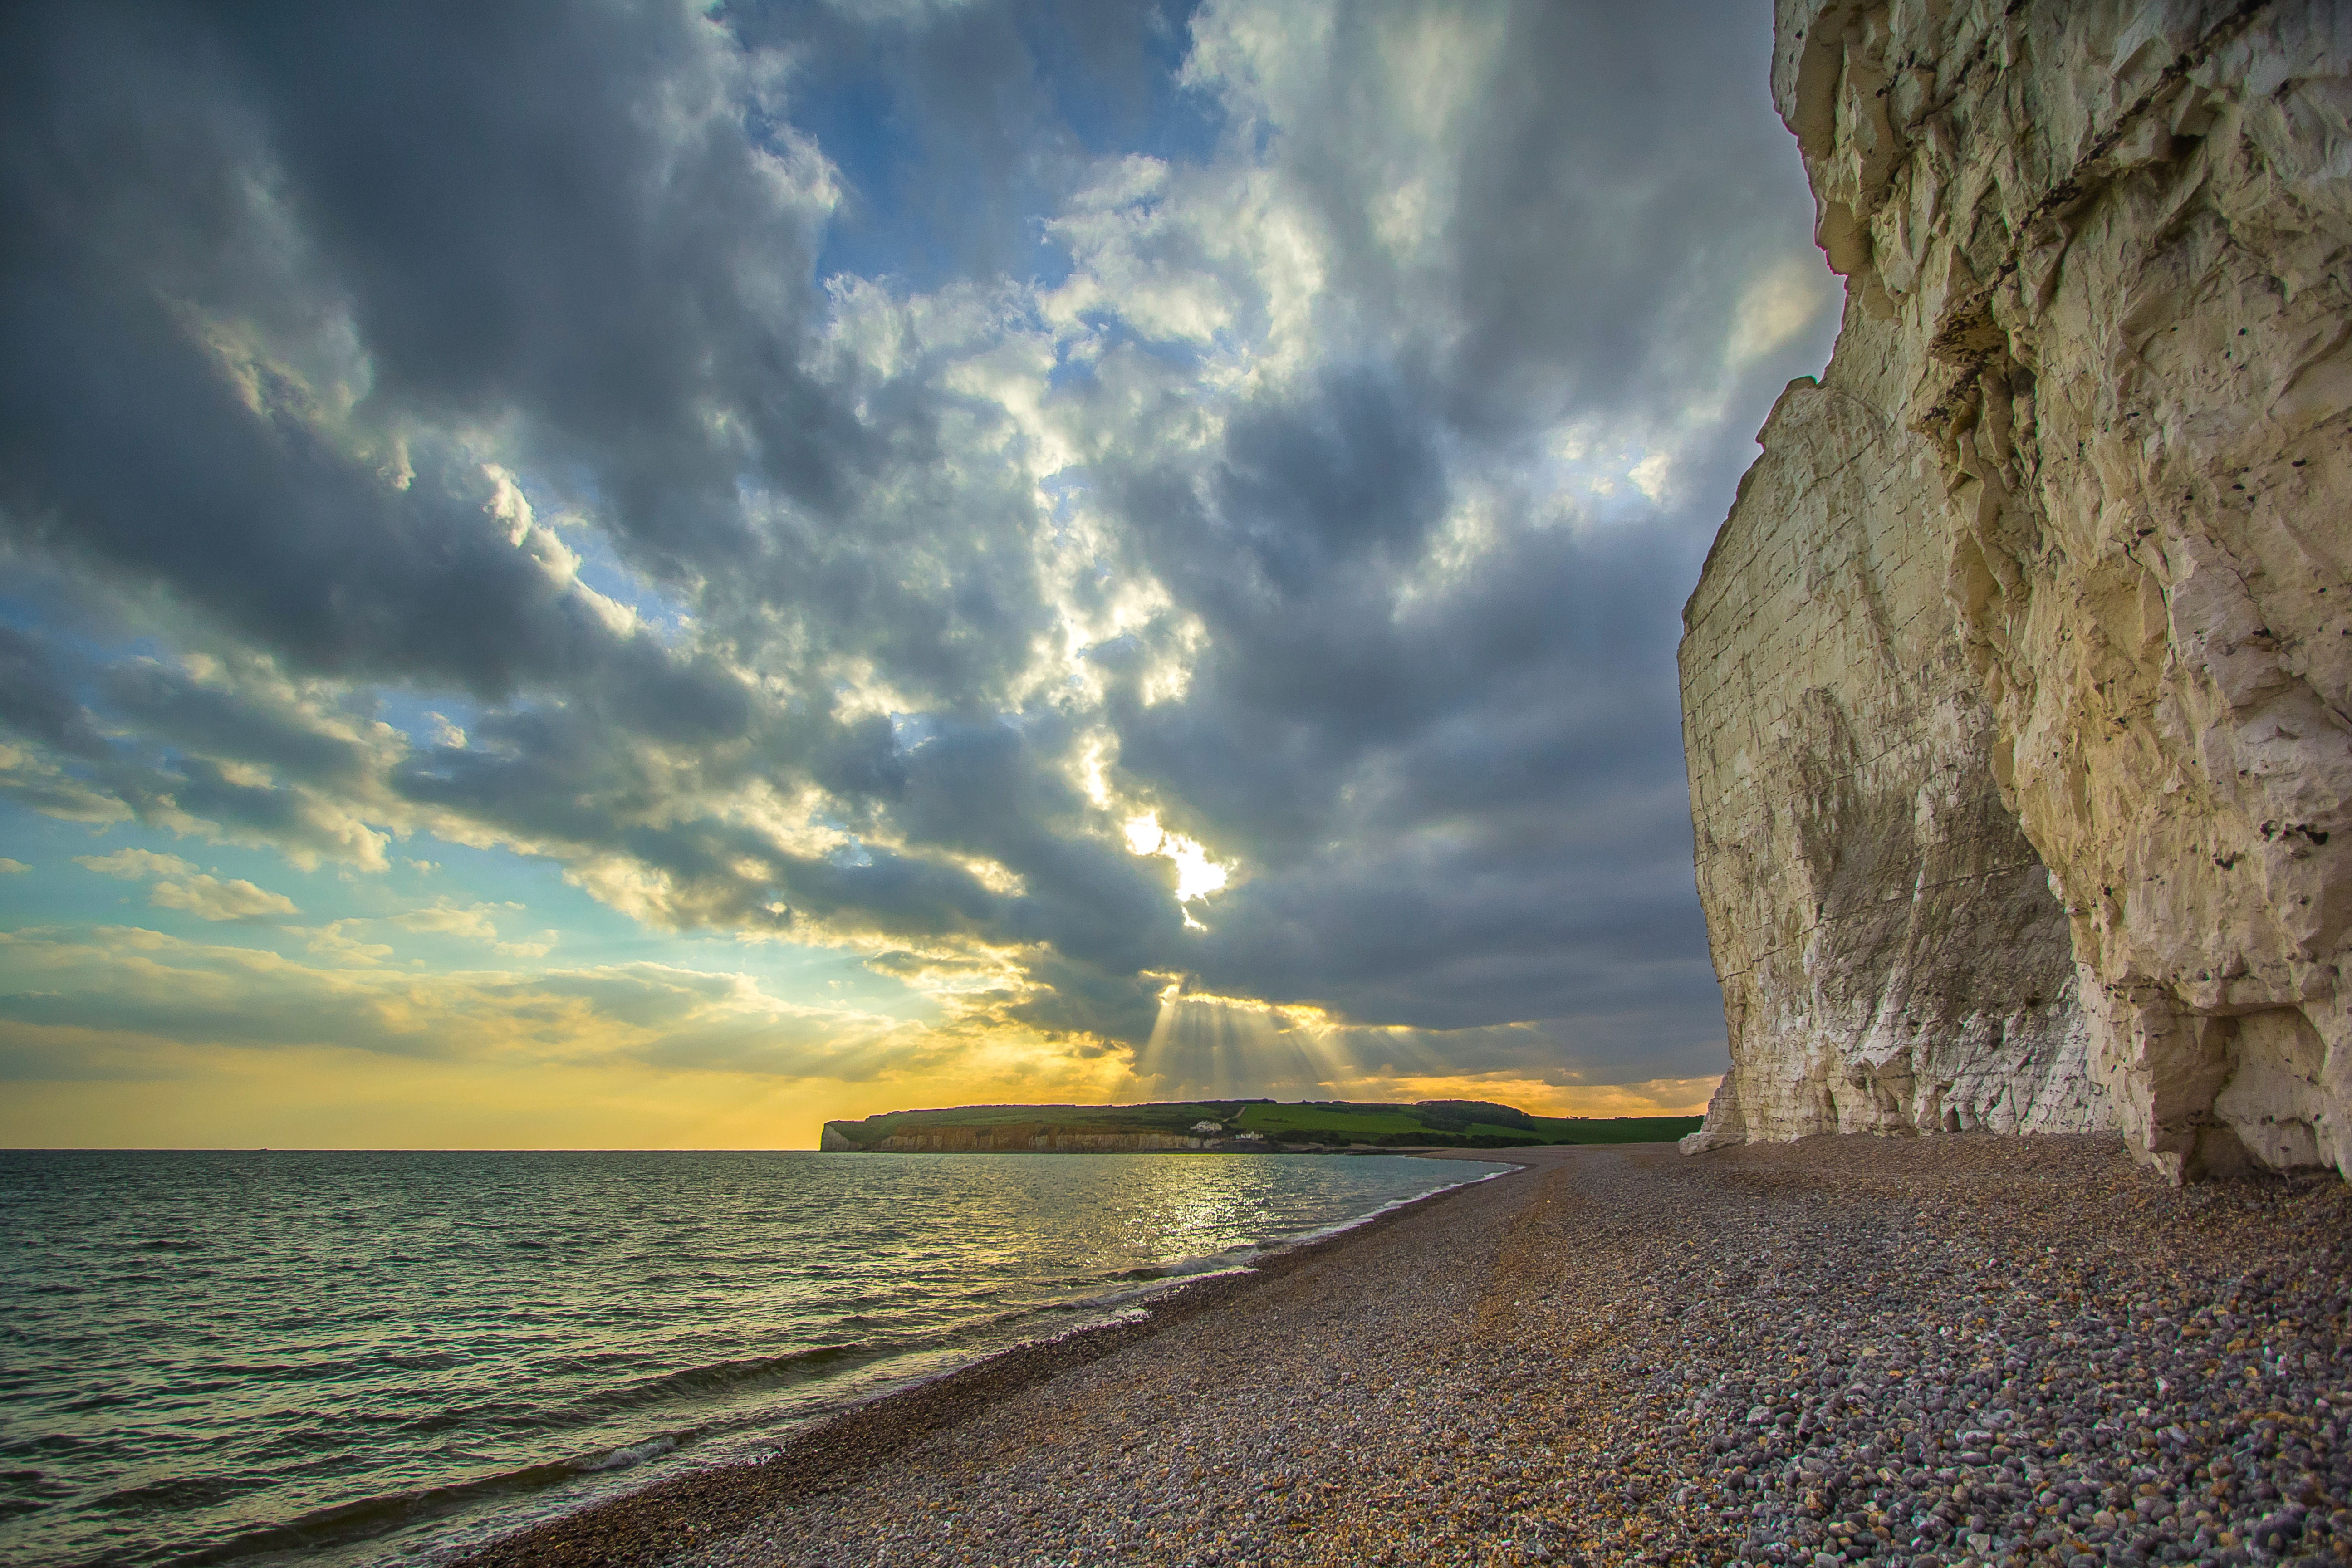
beach, landscape, sea, coast, nature, rock, ocean, horizon, cloud, sky, sun, sunrise, sunset, sunlight, morning, shore, wave, dawn, cliff, dusk, evening, reflection, terrain, england, reefs, seven sisters